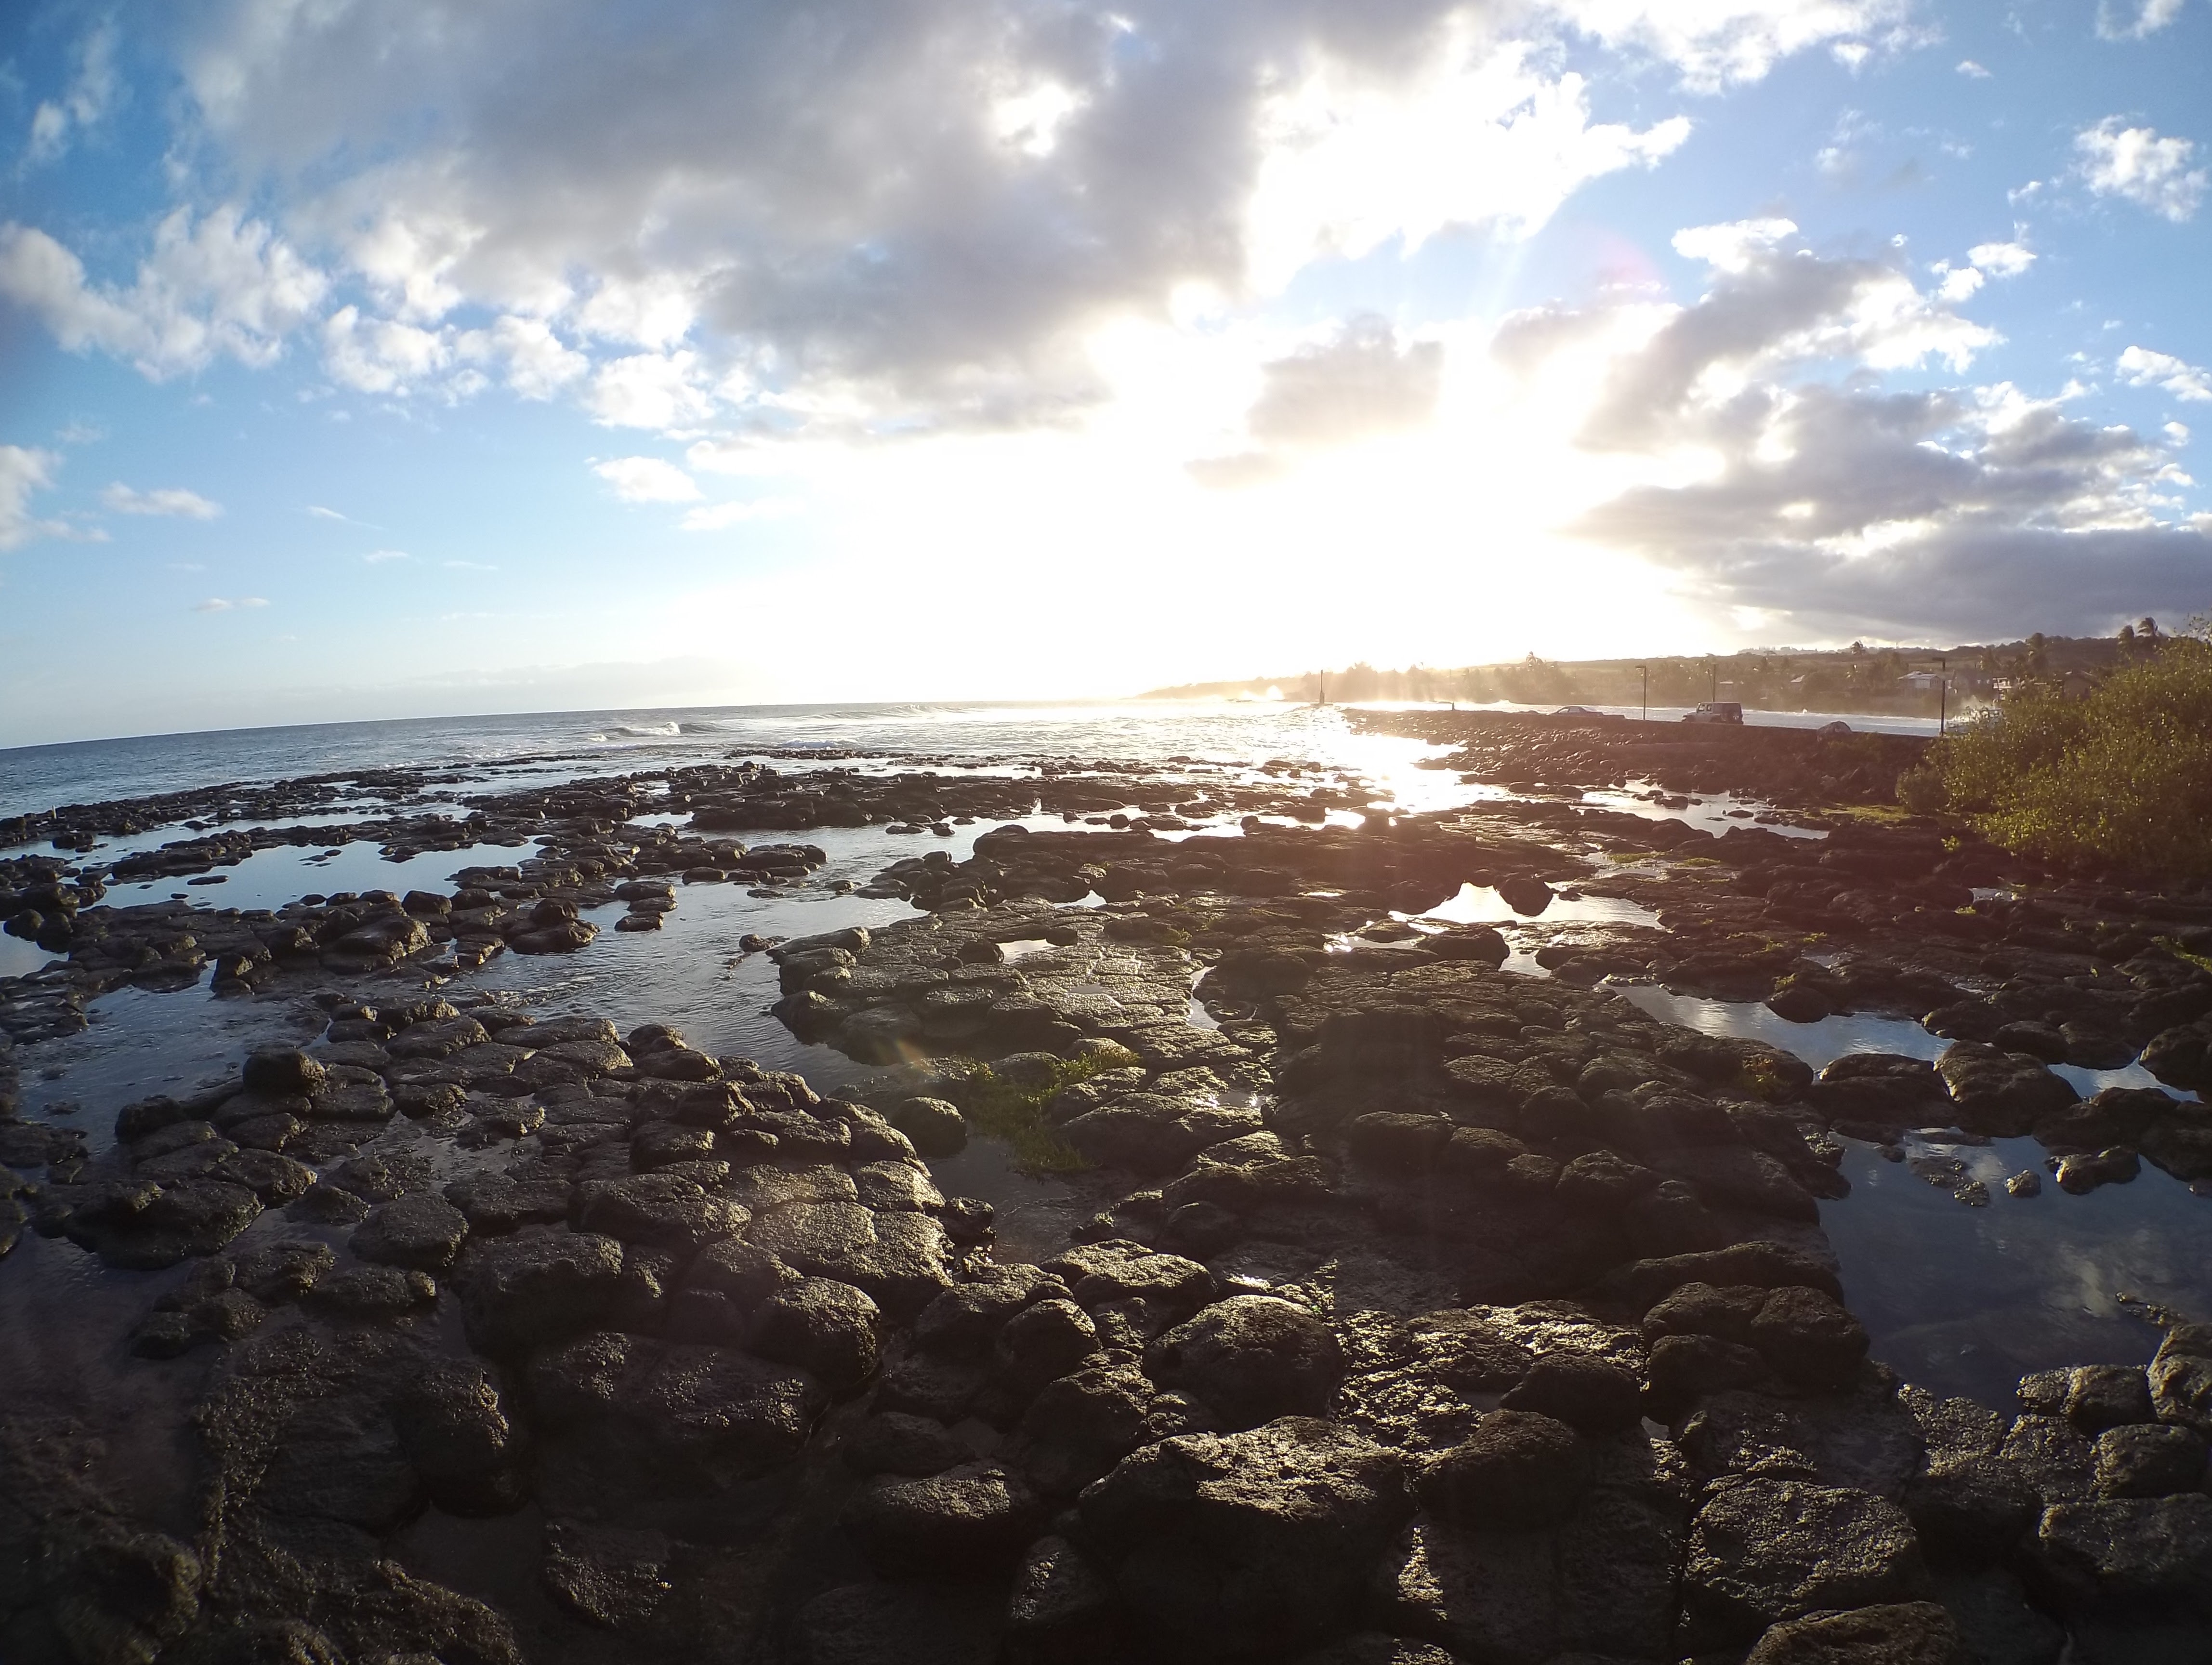
beach, landscape, sea, coast, water, nature, rock, ocean, horizon, cloud, sky, sun, sunrise, sunset, sunlight, morning, shore, wave, dawn, cliff, dusk, evening, reflection, bay, terrain, body of water, cape, natural environment